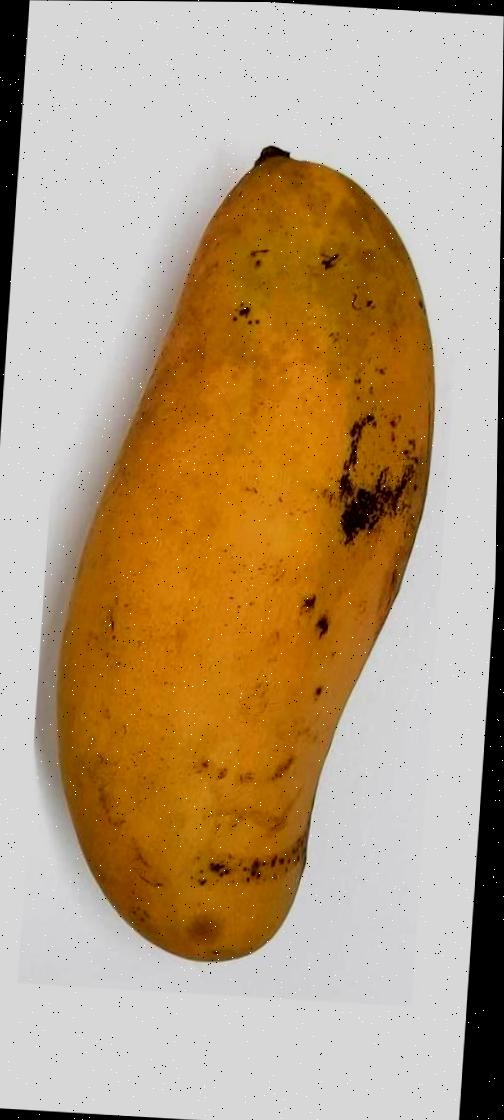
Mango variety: Banana Mango